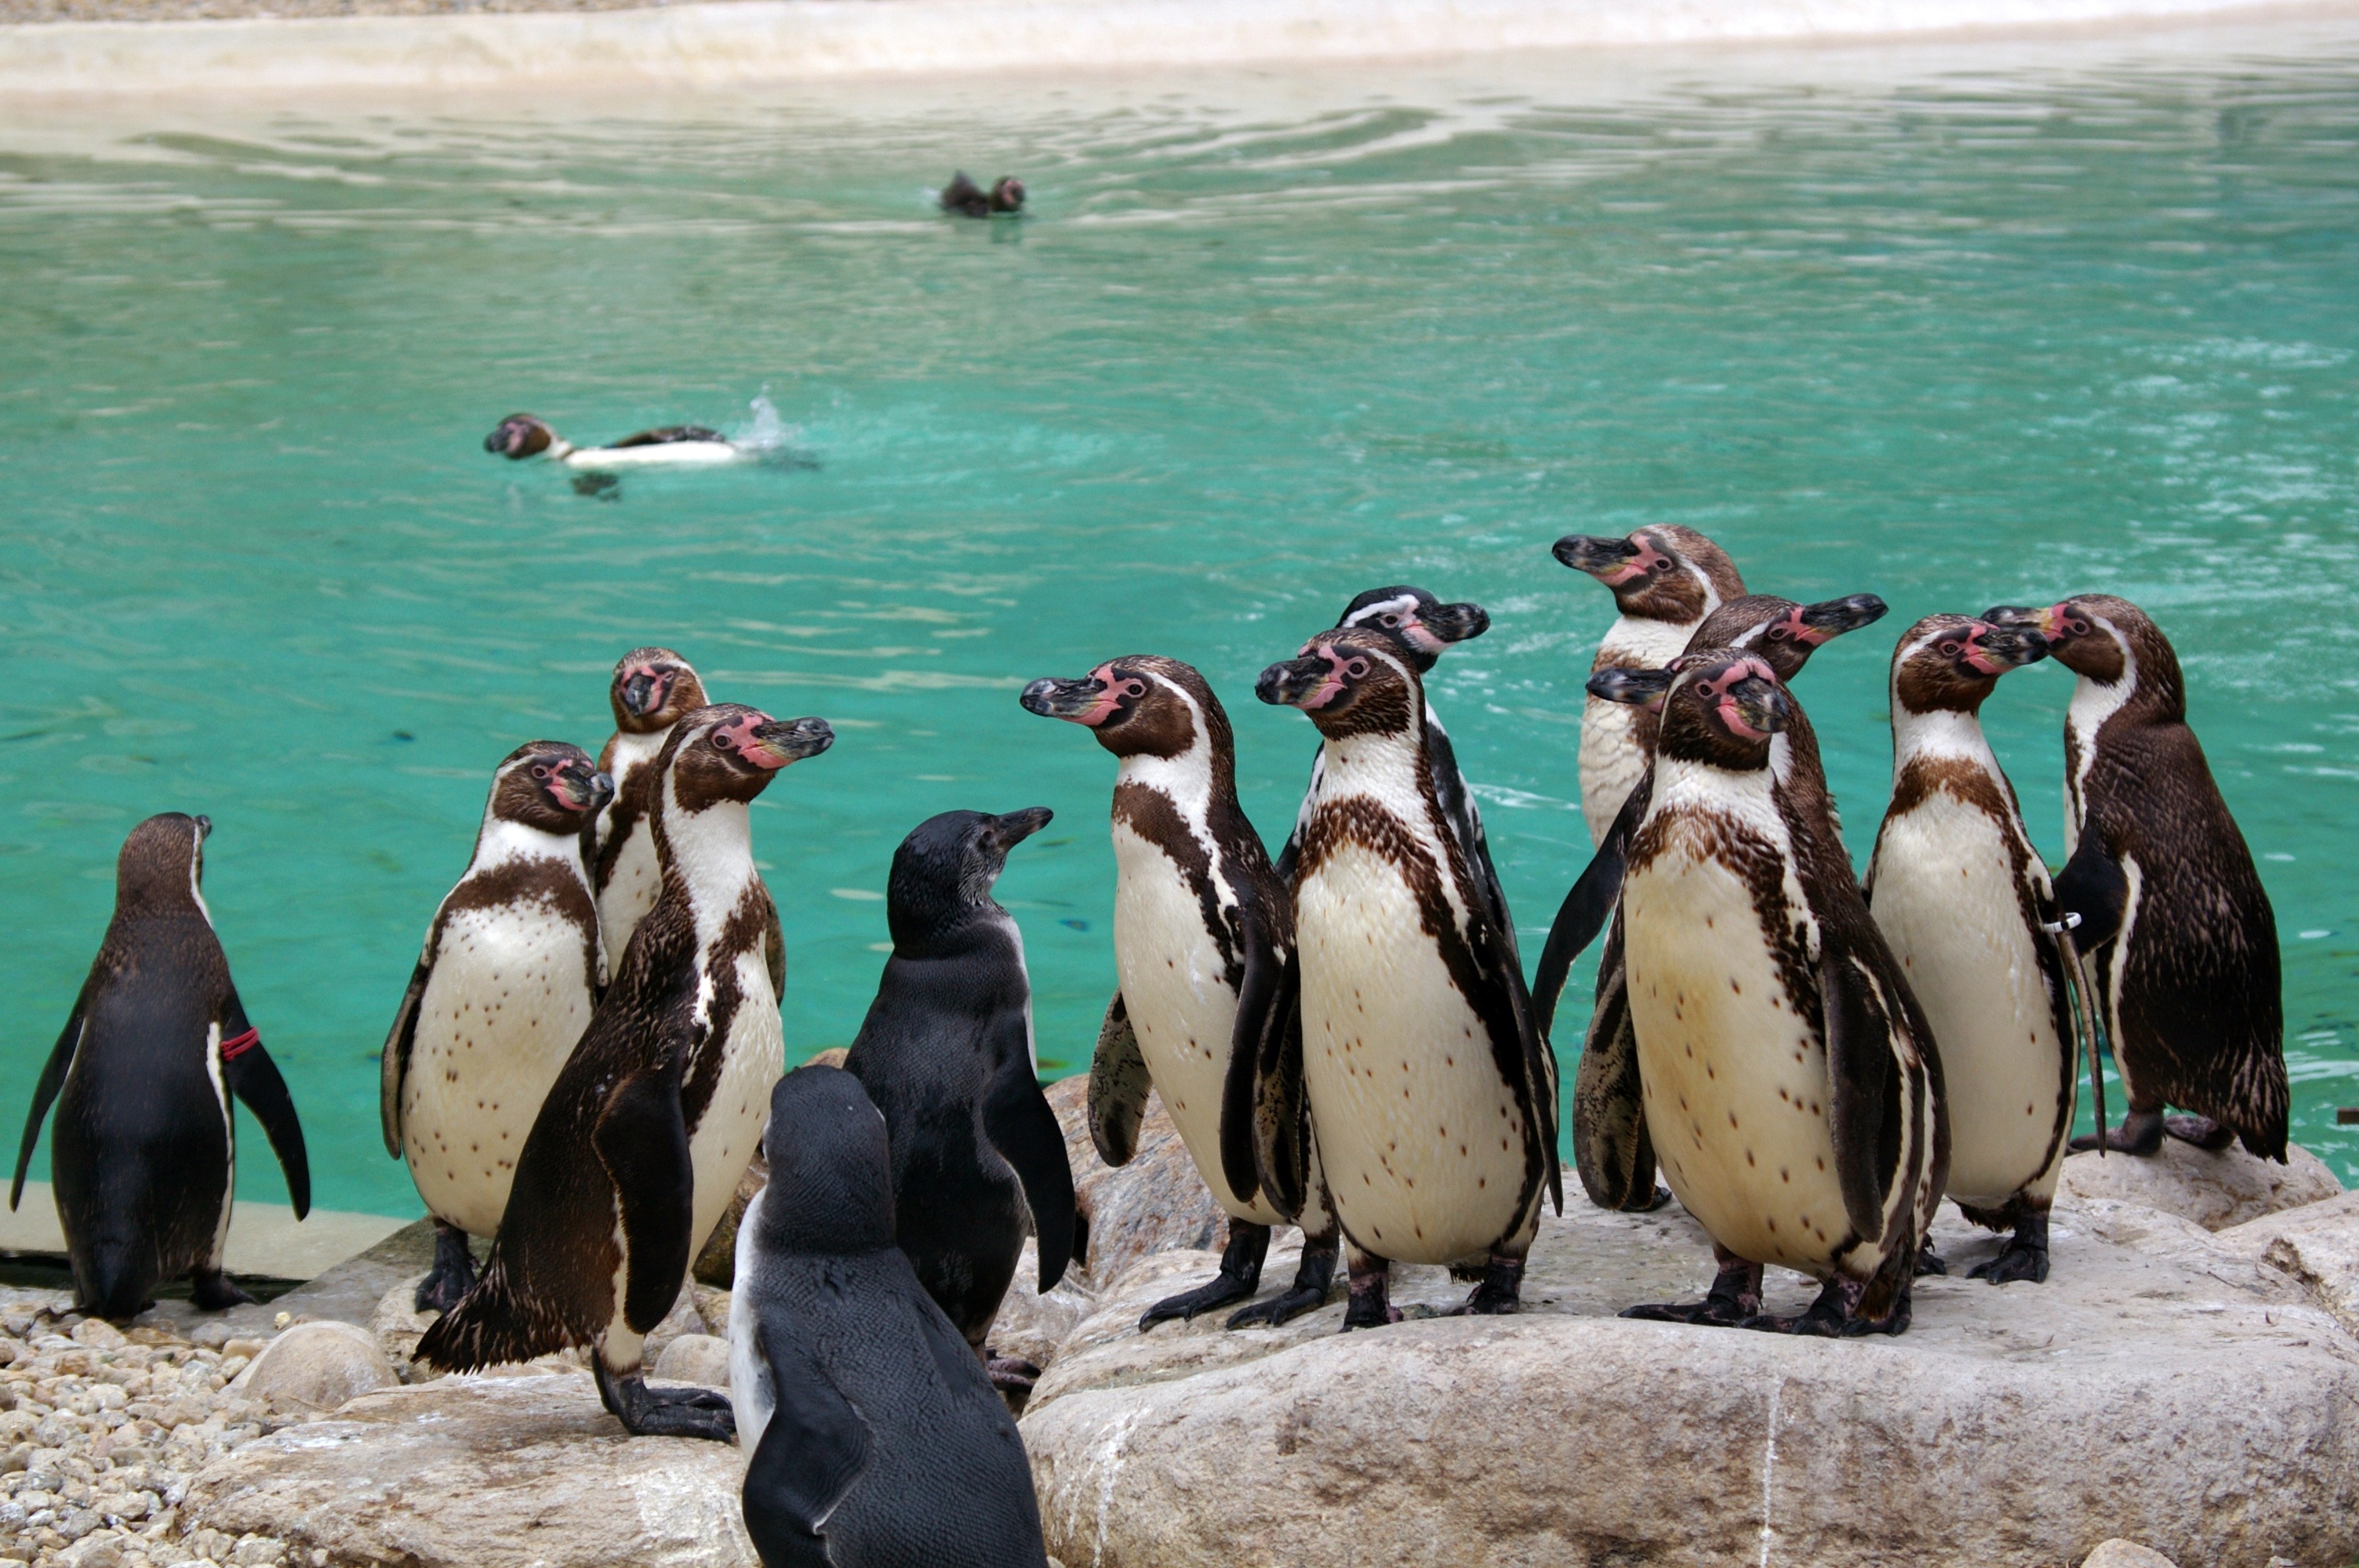
tree, water, nature, bird, animal, cute, pond, wildlife, wild, zoo, herd, biology, park, fauna, penguin, wild animal, family, colors, animals, vertebrate, visit, brittany, flightless bird, branf r, animal park, manchos